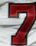
Number: 7